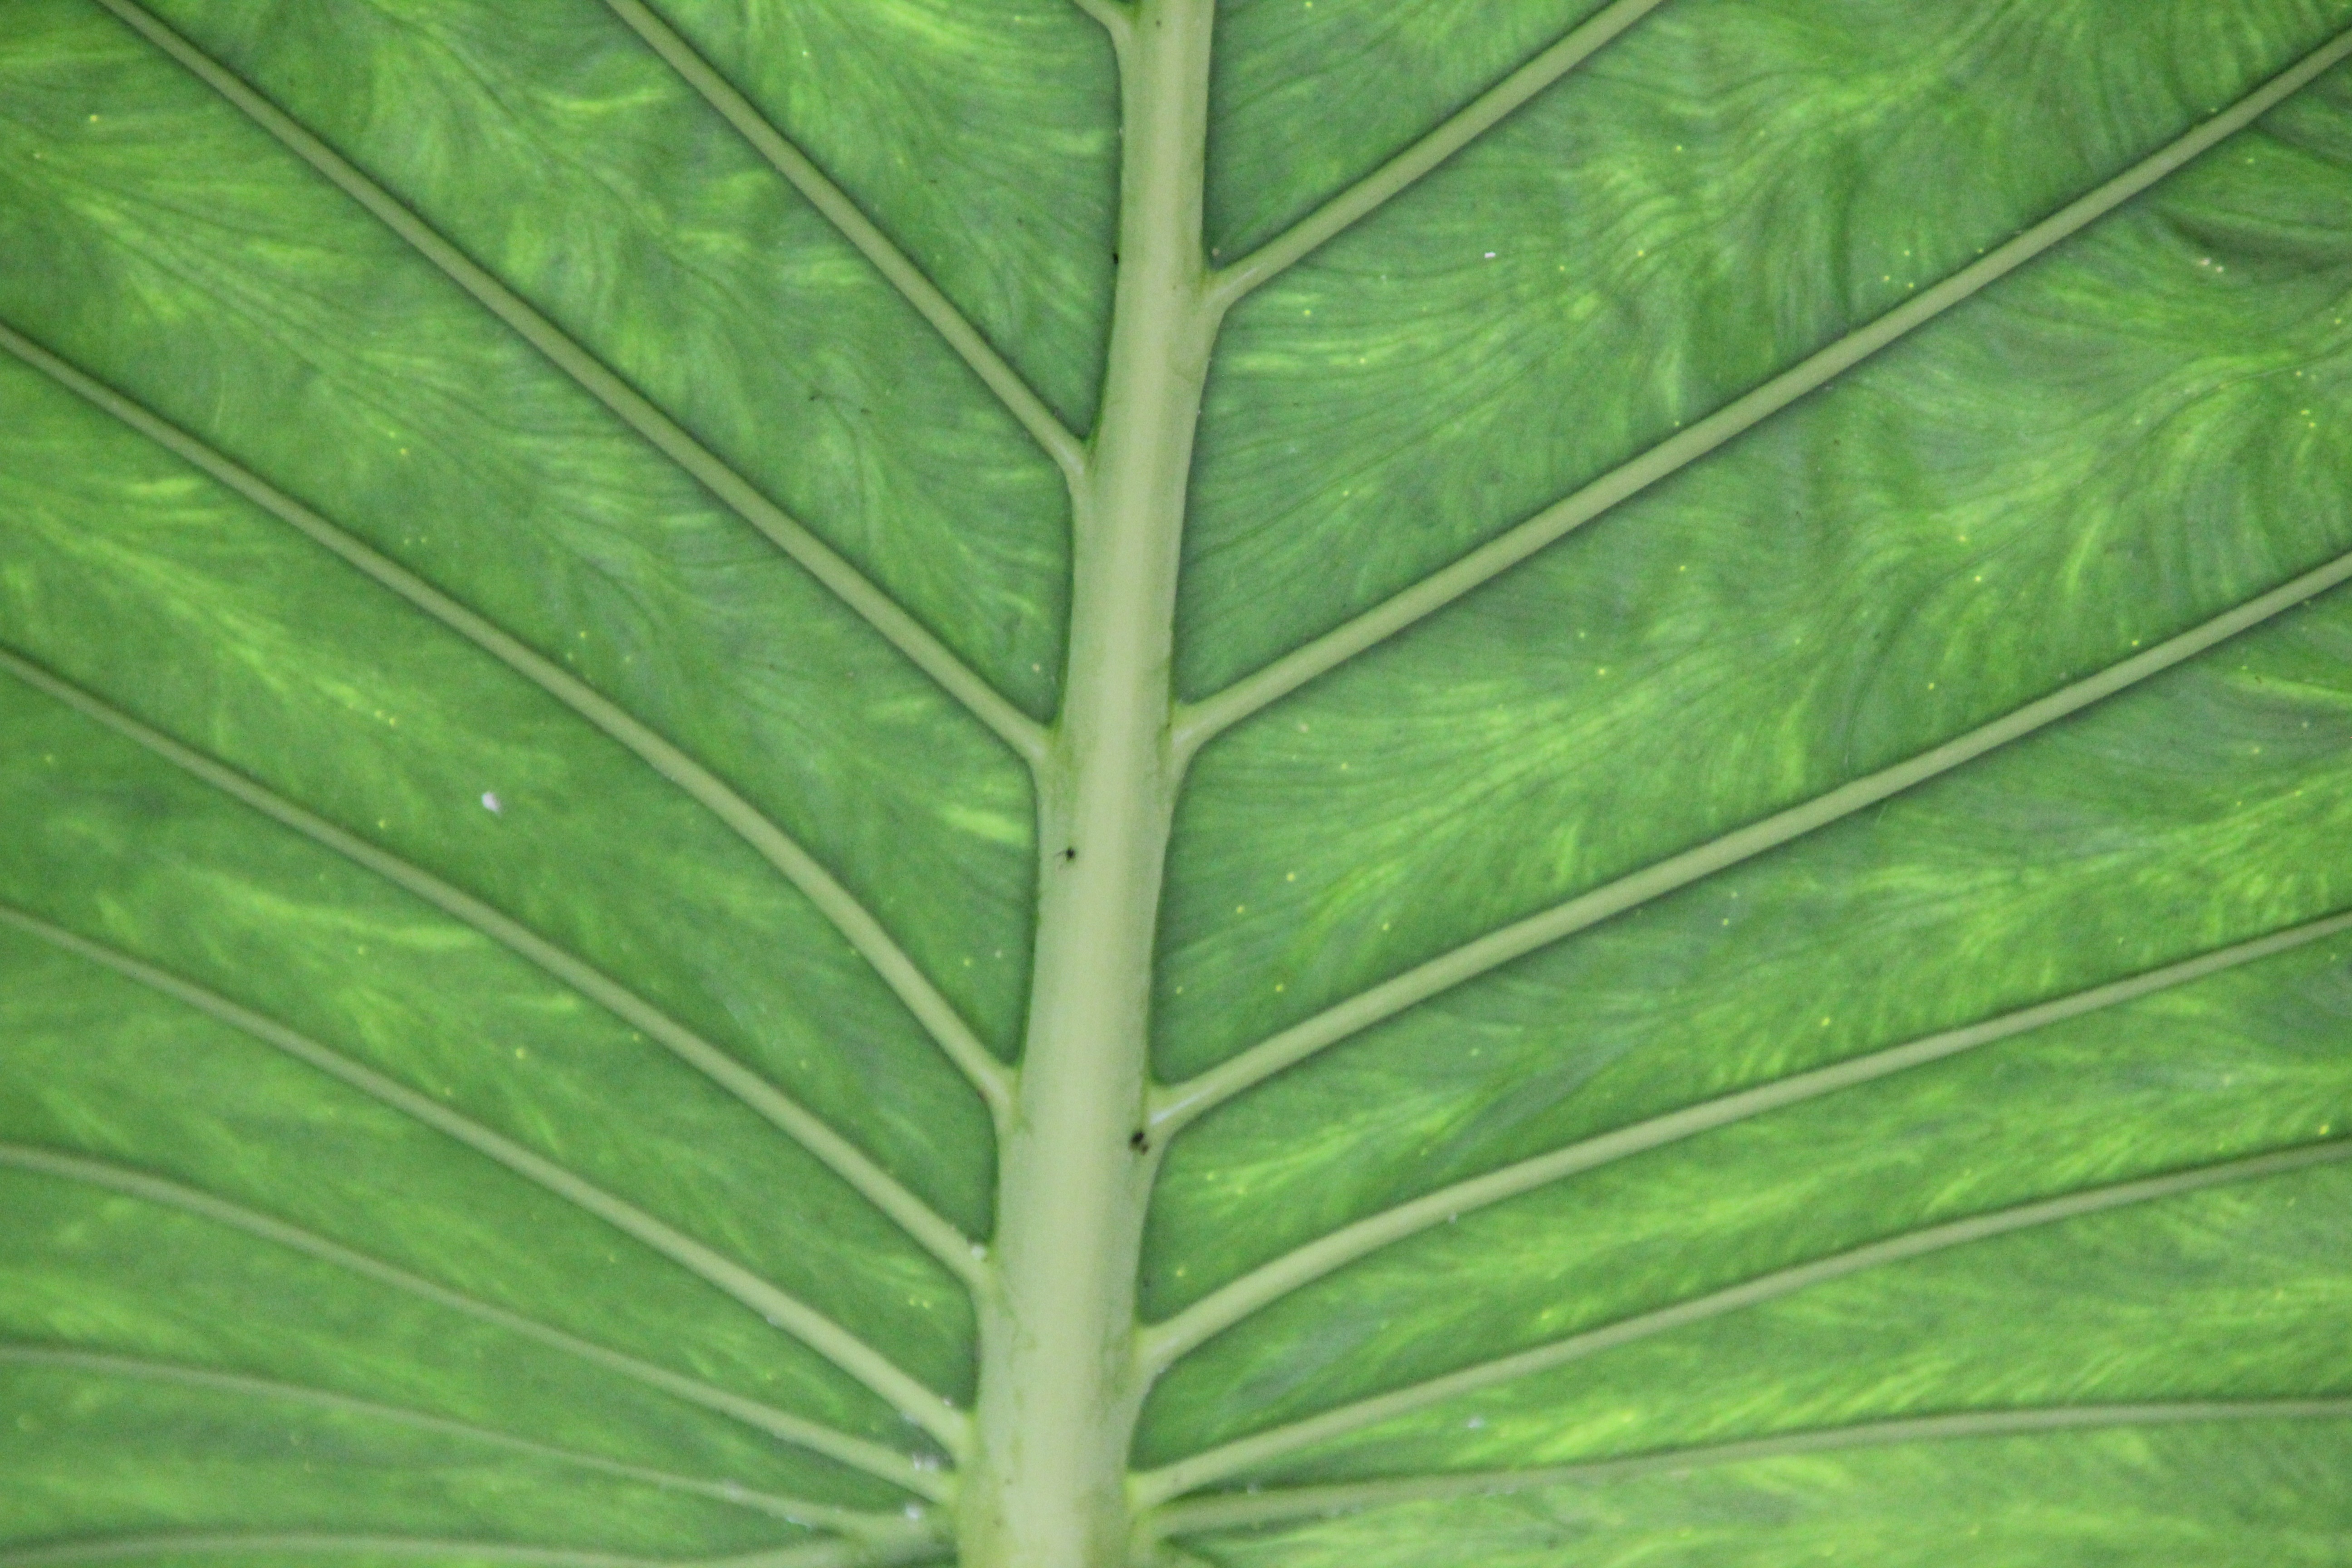
tree, structure, plant, leaf, flower, green, herb, palm, produce, botany, chlorophyll, flora, flowering plant, palm leaf, plant stem, land plant, arecales